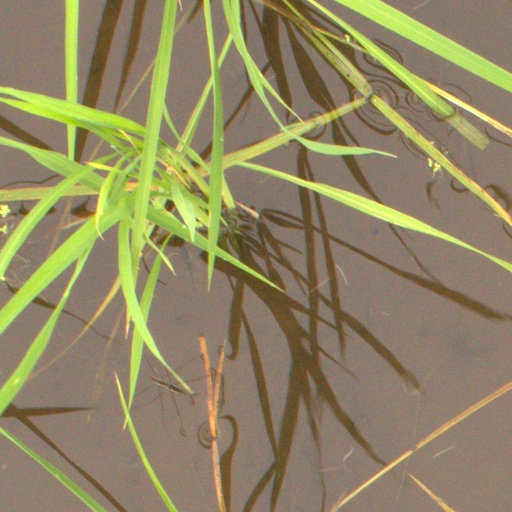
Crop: rice